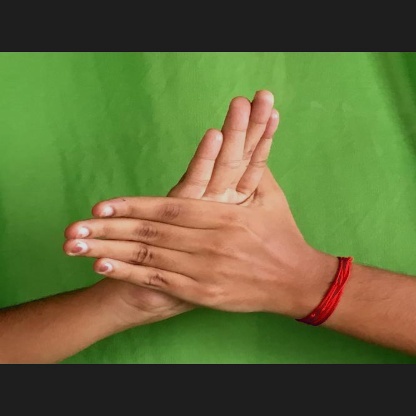
Mudra: Chakra